Bill Evans

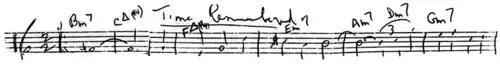
The first line of "Time Remembered", as penned by Evans in the early 1970s.

One of Evans's distinctive harmonic traits is excluding the root in his chords, leaving it to the bassist, played on another beat of the measure, or just left implied. "If I am going to be sitting here playing roots, fifths and full voicings, the bass is relegated to a time machine." This idea had already been explored by Ahmad Jamal, Erroll Garner, and Red Garland. In Evans's system, the chord is expressed as a quality and a color. Most of his harmonies feature added-note chords or quartal voicings. Thus, Evans created a self-sufficient language for the left hand, a distinctive voicing, that allowed the transition from one chord to the next while hardly having to move the hand. With this technique, he created an effect of continuity in the piano's central register. Lying around middle C, in this region the harmonic clusters sounded the clearest and at the same time left room for contrapuntal independence with the bass.